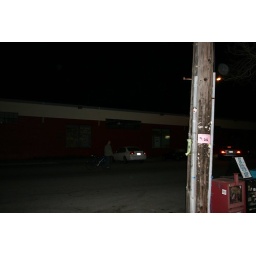
Jonny walking to put his bike in the trunk of the car. Yes, we heckled.